Rebecca Spencer (singer)

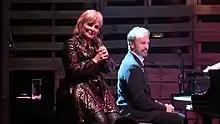
Rebecca Spencer with Philip Fortenberry at The Sorting Room at the Wallis Annenberg Center for the Performing Arts, Beverly Hills

Spencer appeared in five ENCORES! Concerts at the City Center: Call Me Madame (1995), A Connecticut Yankee (2001), Carnival (2002), The New Moon (2003), and Pardon My English (2004). She was a guest soloist in The Songs of Jerry Herman as part of the 92nd Street Y's Lyrics and Lyricists program in New York City and in the ensemble for the Ira Gershwin Centennial at Carnegie Hall, recorded for PBS. She was also featured at the Mabel Mercer Foundation’s 2004 & 2005 NYC Cabaret Conventions and appeared in the VOX series at the New York City Opera in 2002 (Lovers and Friends) and 2003 (The Old Majestic).